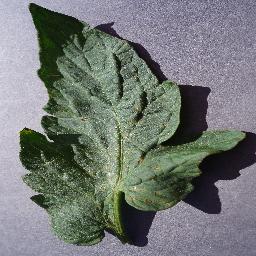
Label: Tomato___Target_Spot